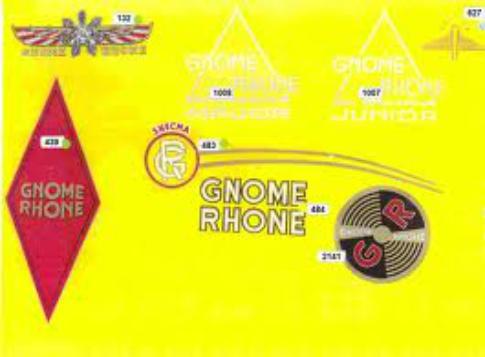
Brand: gnome et rhone
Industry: Transportation